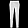
Label: Trouser